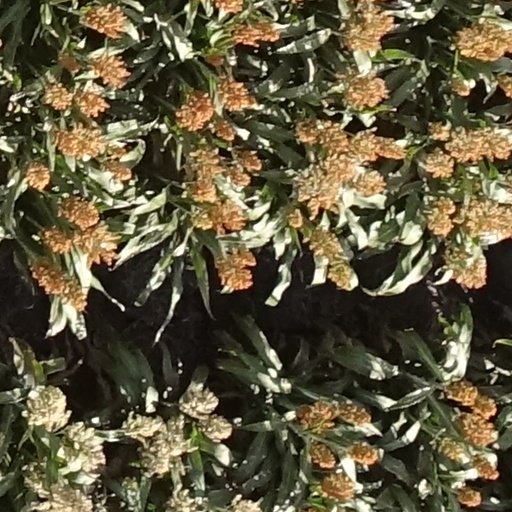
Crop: sorghum